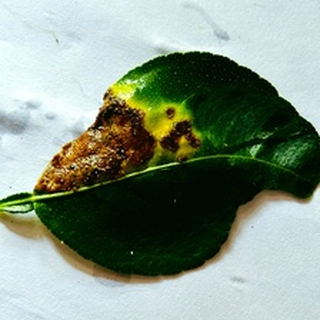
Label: lemon_citrus_canker